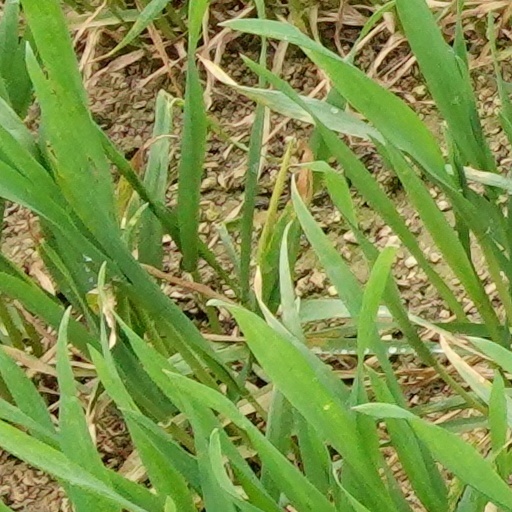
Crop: wheat